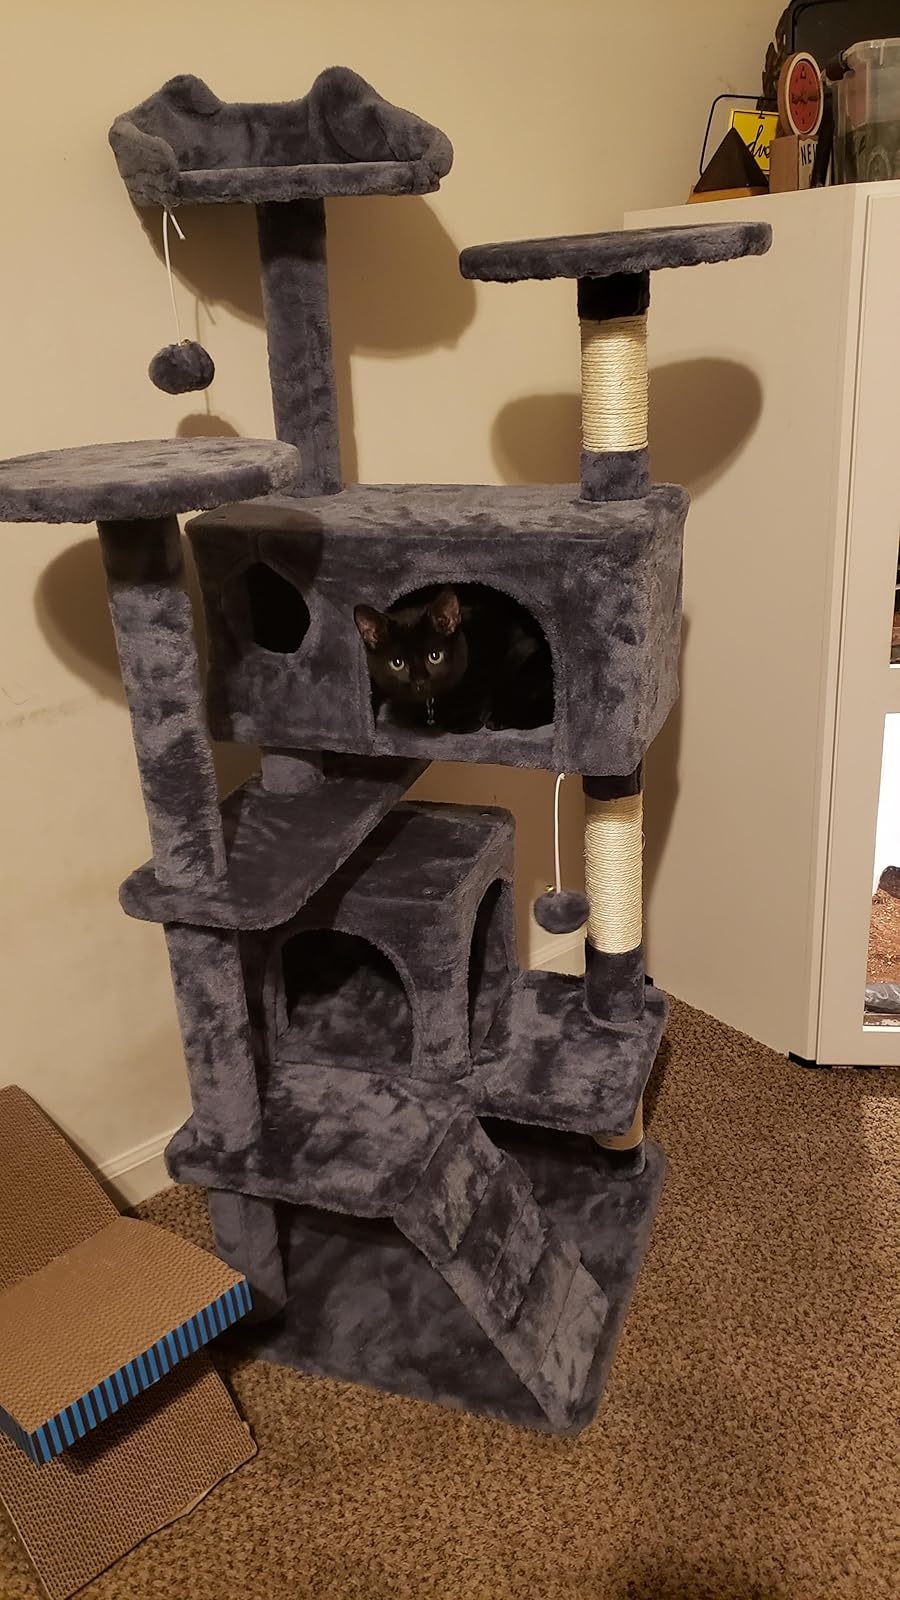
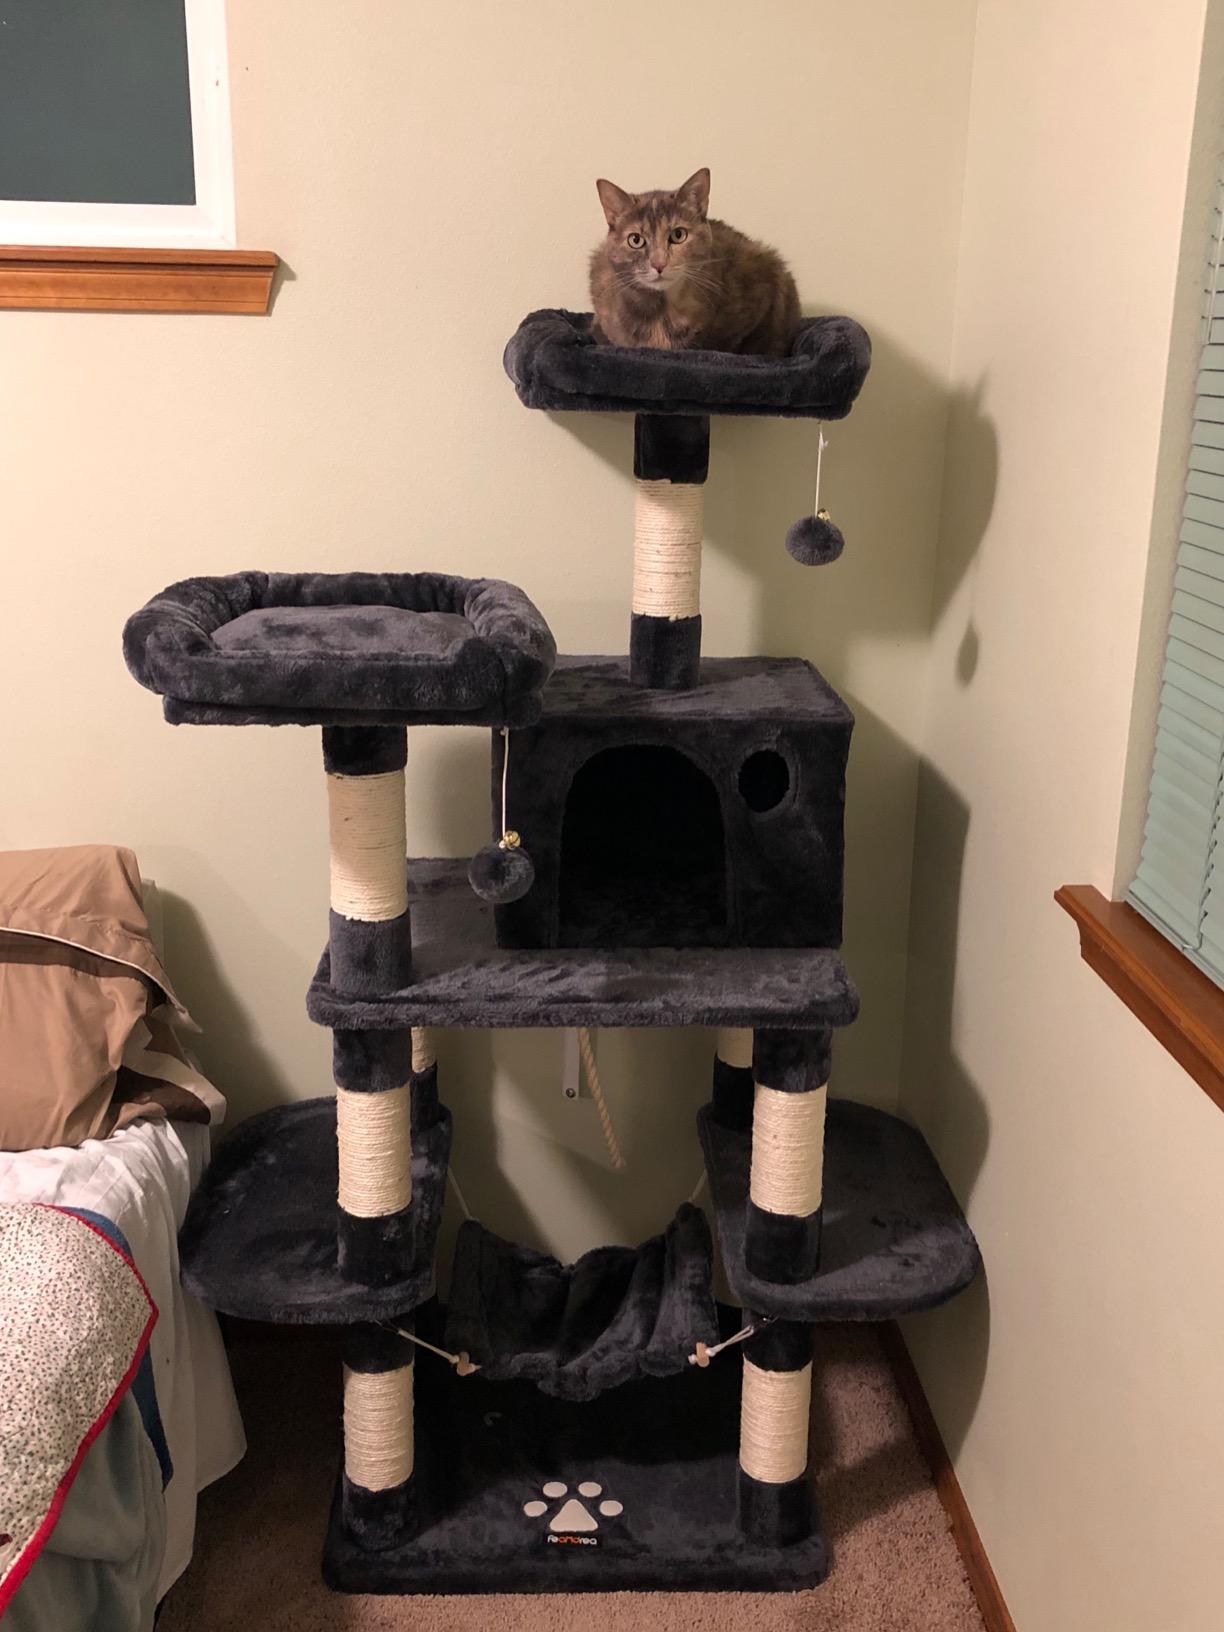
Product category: items_cat tree
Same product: no